Aleksandr Lapin (general)

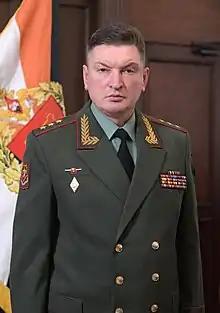
Lapin in 2018

Aleksandr Pavlovich Lapin (born 1 January 1964) is a Russian army officer and commander of the Leningrad Military District from 16 May 2024. He was promoted to the rank of colonel general in 2019.